Banyan

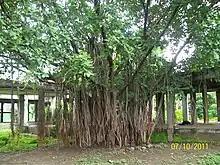
Ancient banyan tree

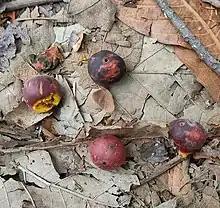
Ripe banyan fruits

Like other fig species, banyans also bear their fruit in the form of a structure called a "syconium". The syconium of "Ficus" species supply shelter and food for fig wasps and the trees depend on the fig wasps for pollination.